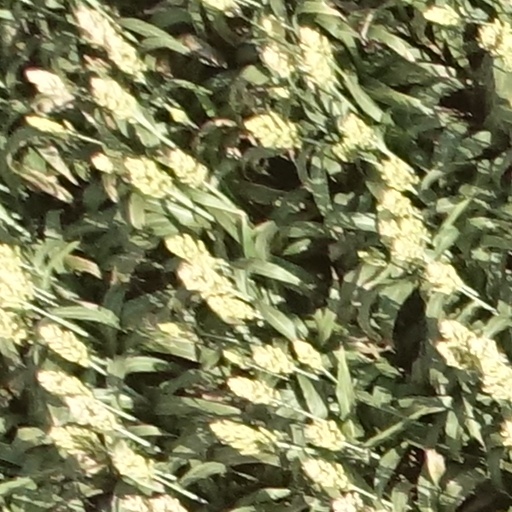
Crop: sorghum